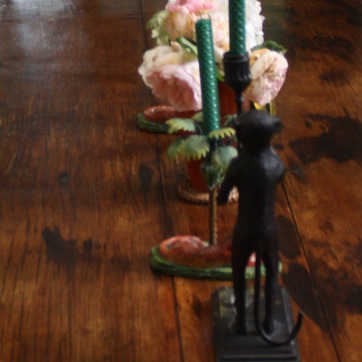
Material: wood